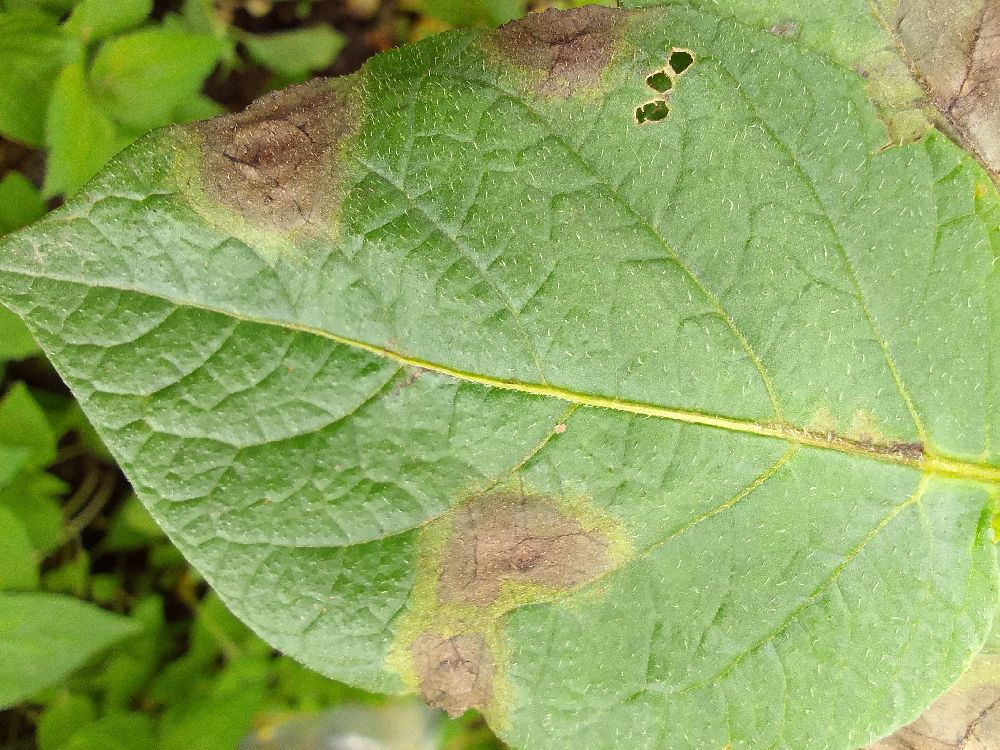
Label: Late blight